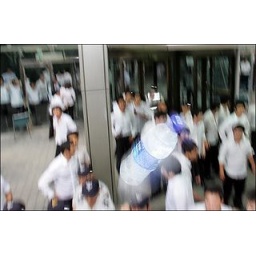
Water bottle thrown by crazy hoodlums is flying to the reporter